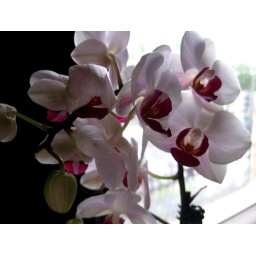
(May 17) plant life in the kitchen